Zen (TV series)

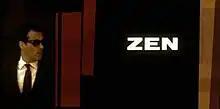

Zen is a British television series produced by Left Bank Pictures for the BBC, co-produced with WGBH Boston for its "Masterpiece" anthology series, Mediaset and ZDF. It stars Rufus Sewell and Caterina Murino and is based on the Aurelio Zen detective novels by Michael Dibdin. The series was filmed on location in Italy, but the dialogue is in English. The series, which comprises three 90-minute films, was broadcast in the United Kingdom on Sunday evenings from 2 January 2011 on BBC One. The three films were based on the books "Vendetta" (1990), "Cabal" (1992) and "Ratking" (1988). The series was cancelled by BBC One in February 2011; BBC One controller Danny Cohen later said there were already enough male crime-fighters on TV. Left Bank, the show's producer, tried to find other broadcasters to fund another series but were unsuccessful.